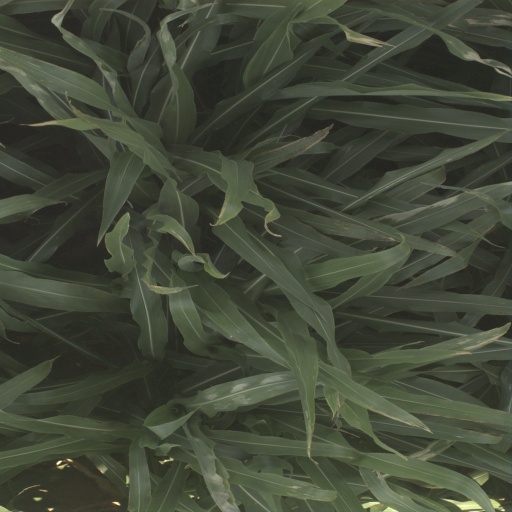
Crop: sorghum